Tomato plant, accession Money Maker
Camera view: tilt-top (135 deg); turntable rotation: 30 degrees
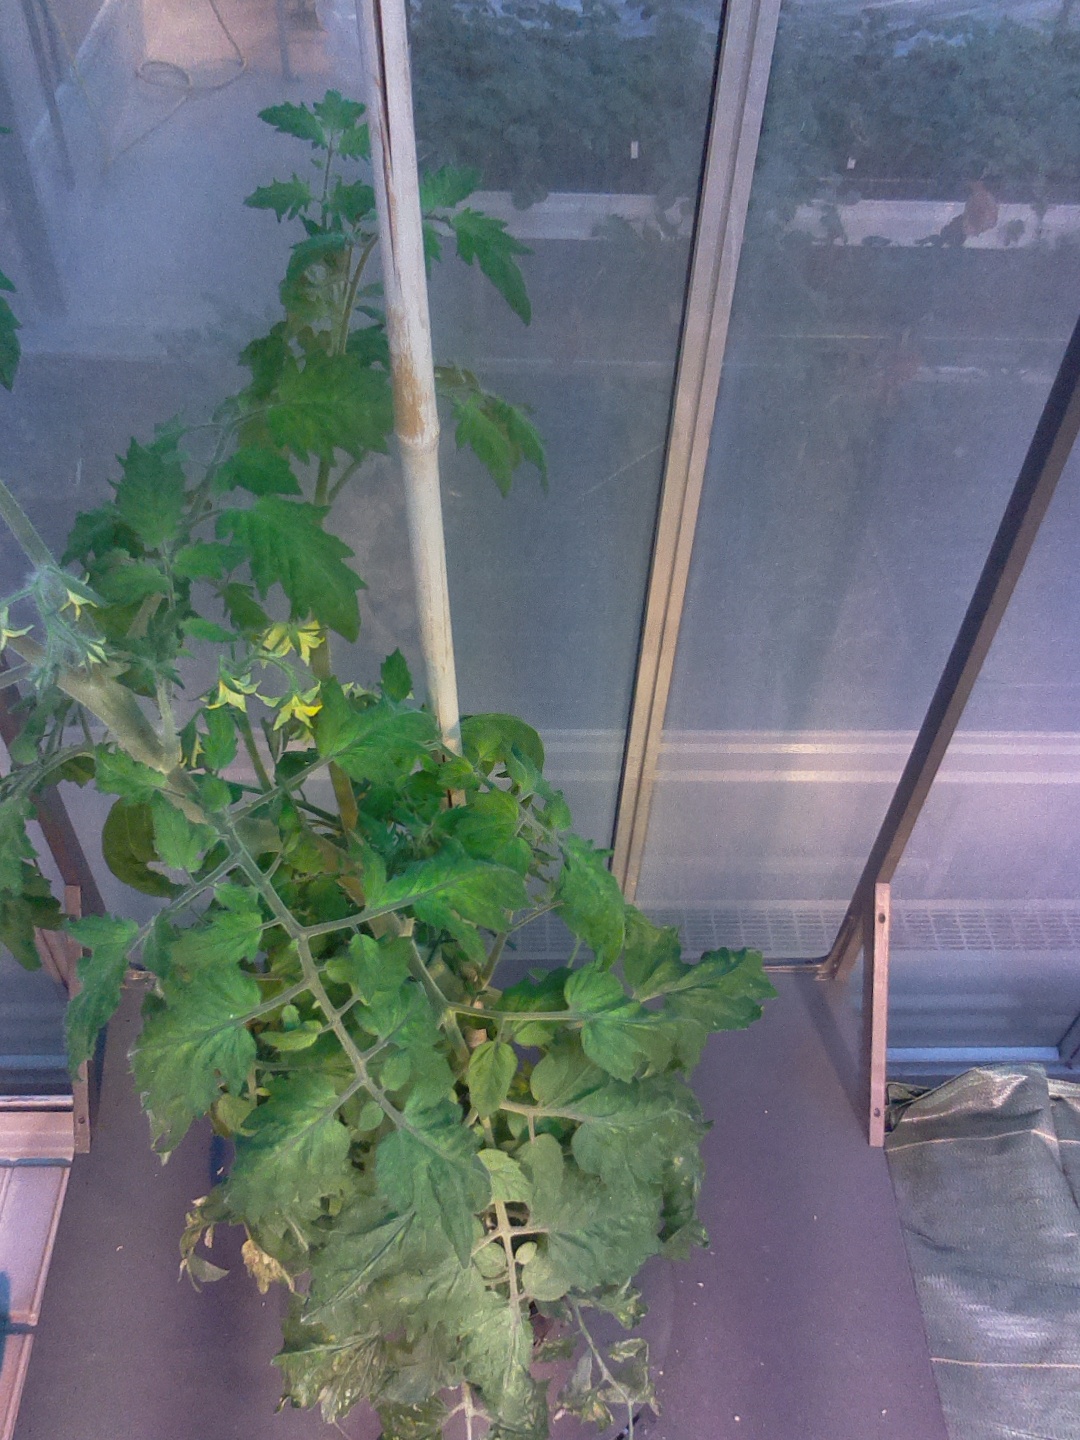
BBCH growth stage 70: Fruits at the main stem or branches visibles